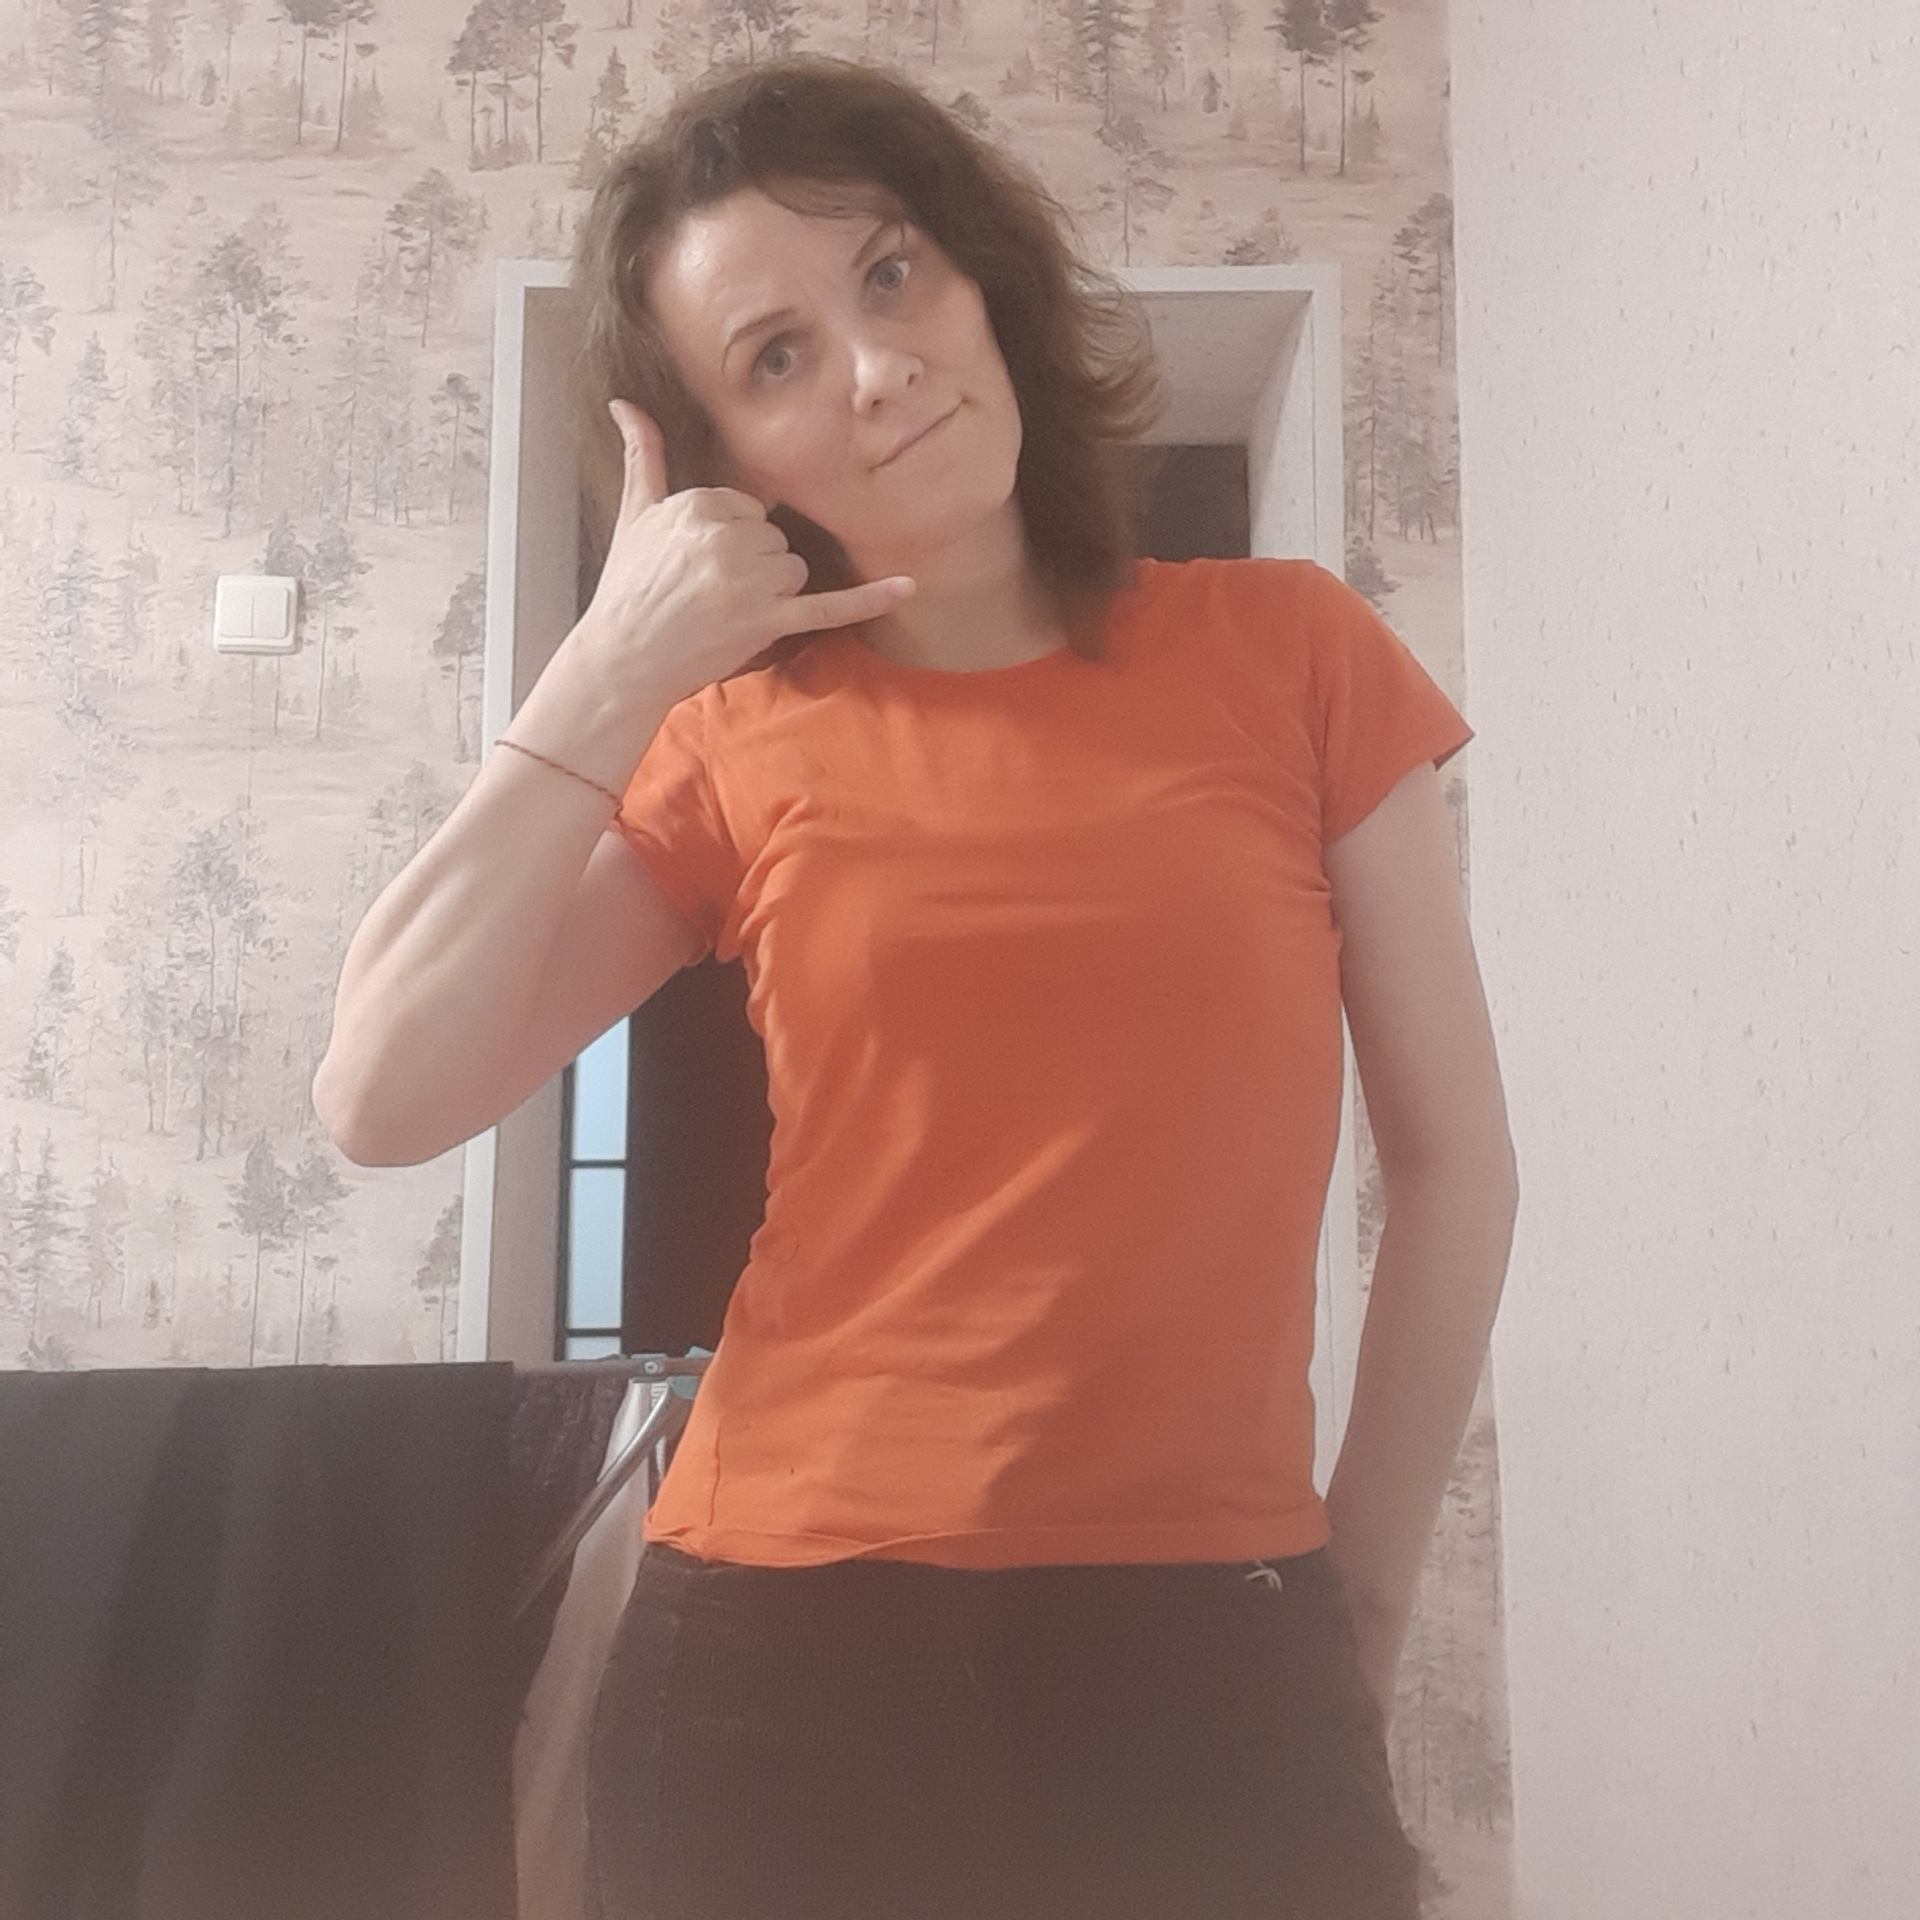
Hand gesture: call